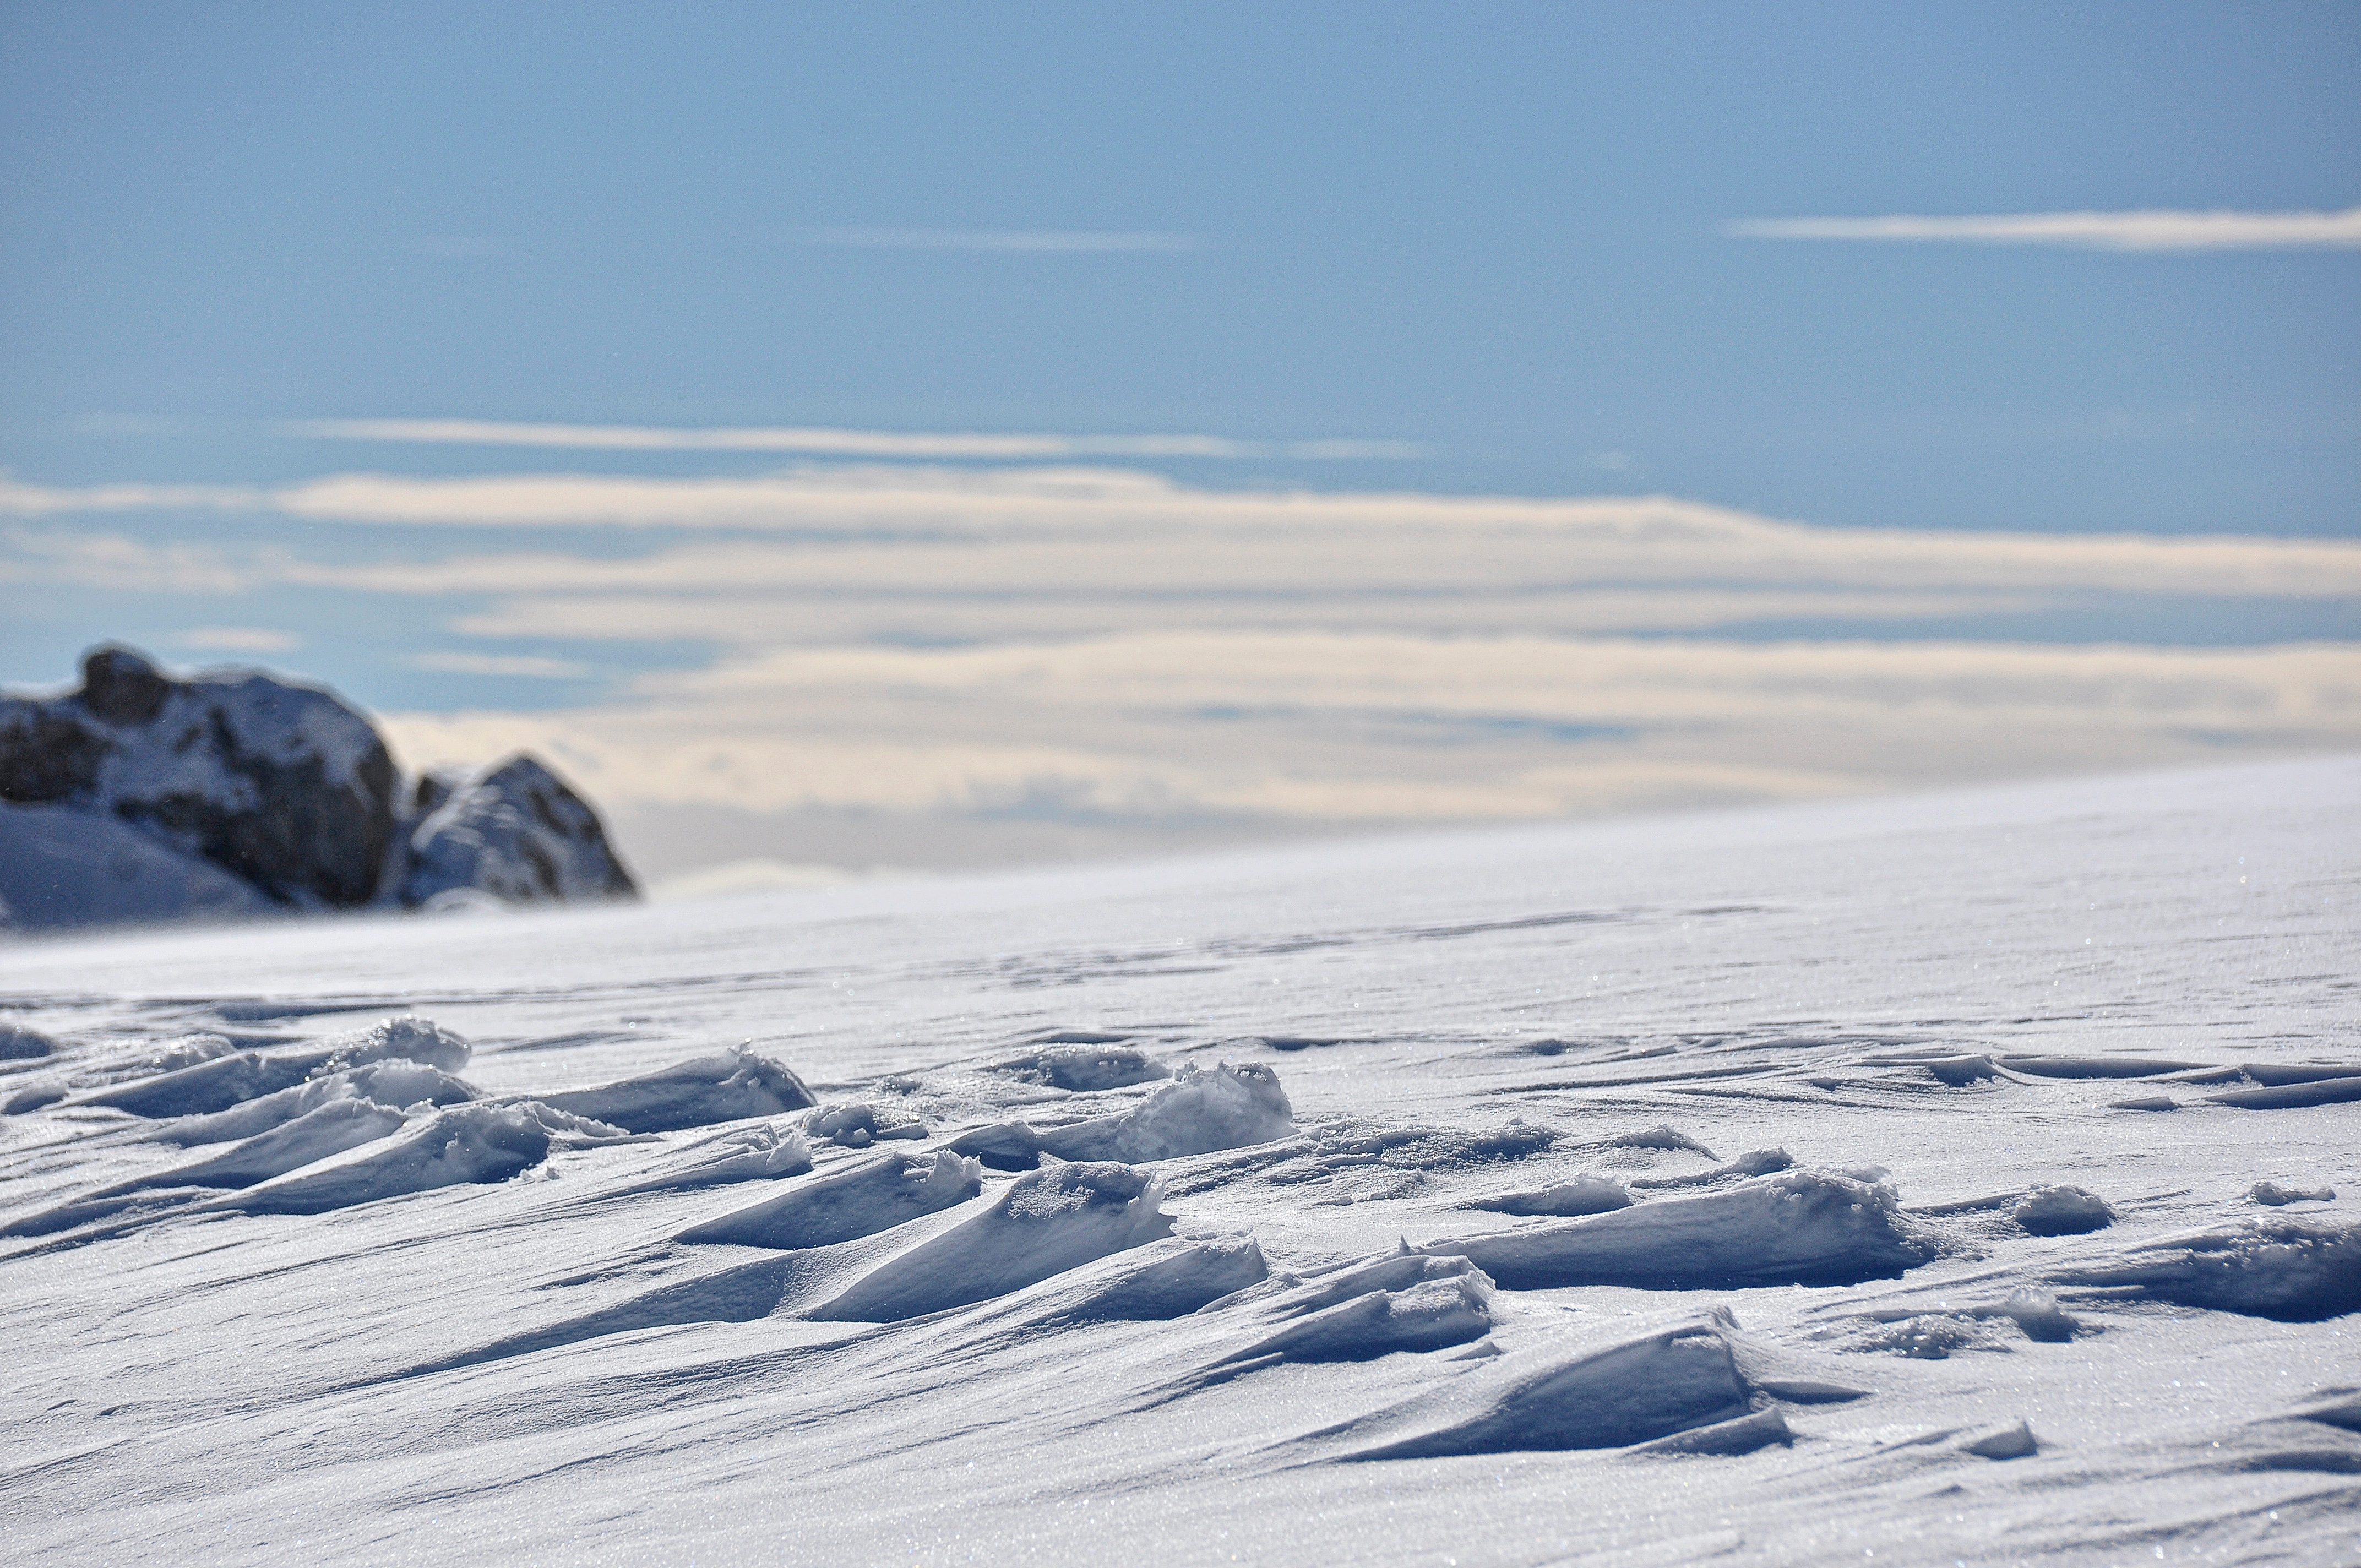
mountain, snow, winter, ice, weather, arctic, season, tundra, freezing, arctic ocean, natural environment, geological phenomenon